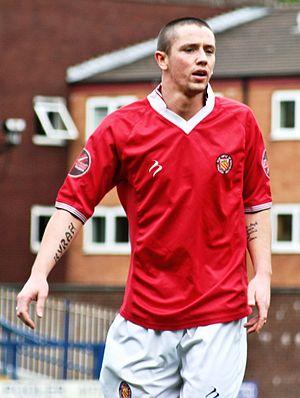
Rory Christopher Patterson, né le 16 juillet 1984 à Strabane en Irlande du Nord, est un footballeur international nord-irlandais.